Nelly Bay, Queensland

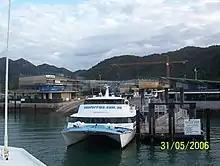
Nelly Bay Ferry Terminal (on right) with construction at Magnetic Harbour (to see, click on the blank and then click on the image after the file opened)

In February 1984, Bob Katter Jr., the then new Minister for Northern Development, announced the $100 million development of a harbour and marina precinct in Nelly Bay proposed by Geoff Orpin, a former Maroochy Shire Councillor who moved to Magnetic Island in 1980. At the time, the project was to be called Magnetic Keys, and Katter insisted all environmental concerns would be addressed with construction beginning within six months. However, it was another 18 months before the developer was even able to obtain the correct permission and leases to perform feasibility and environmental impact studies in the bay.